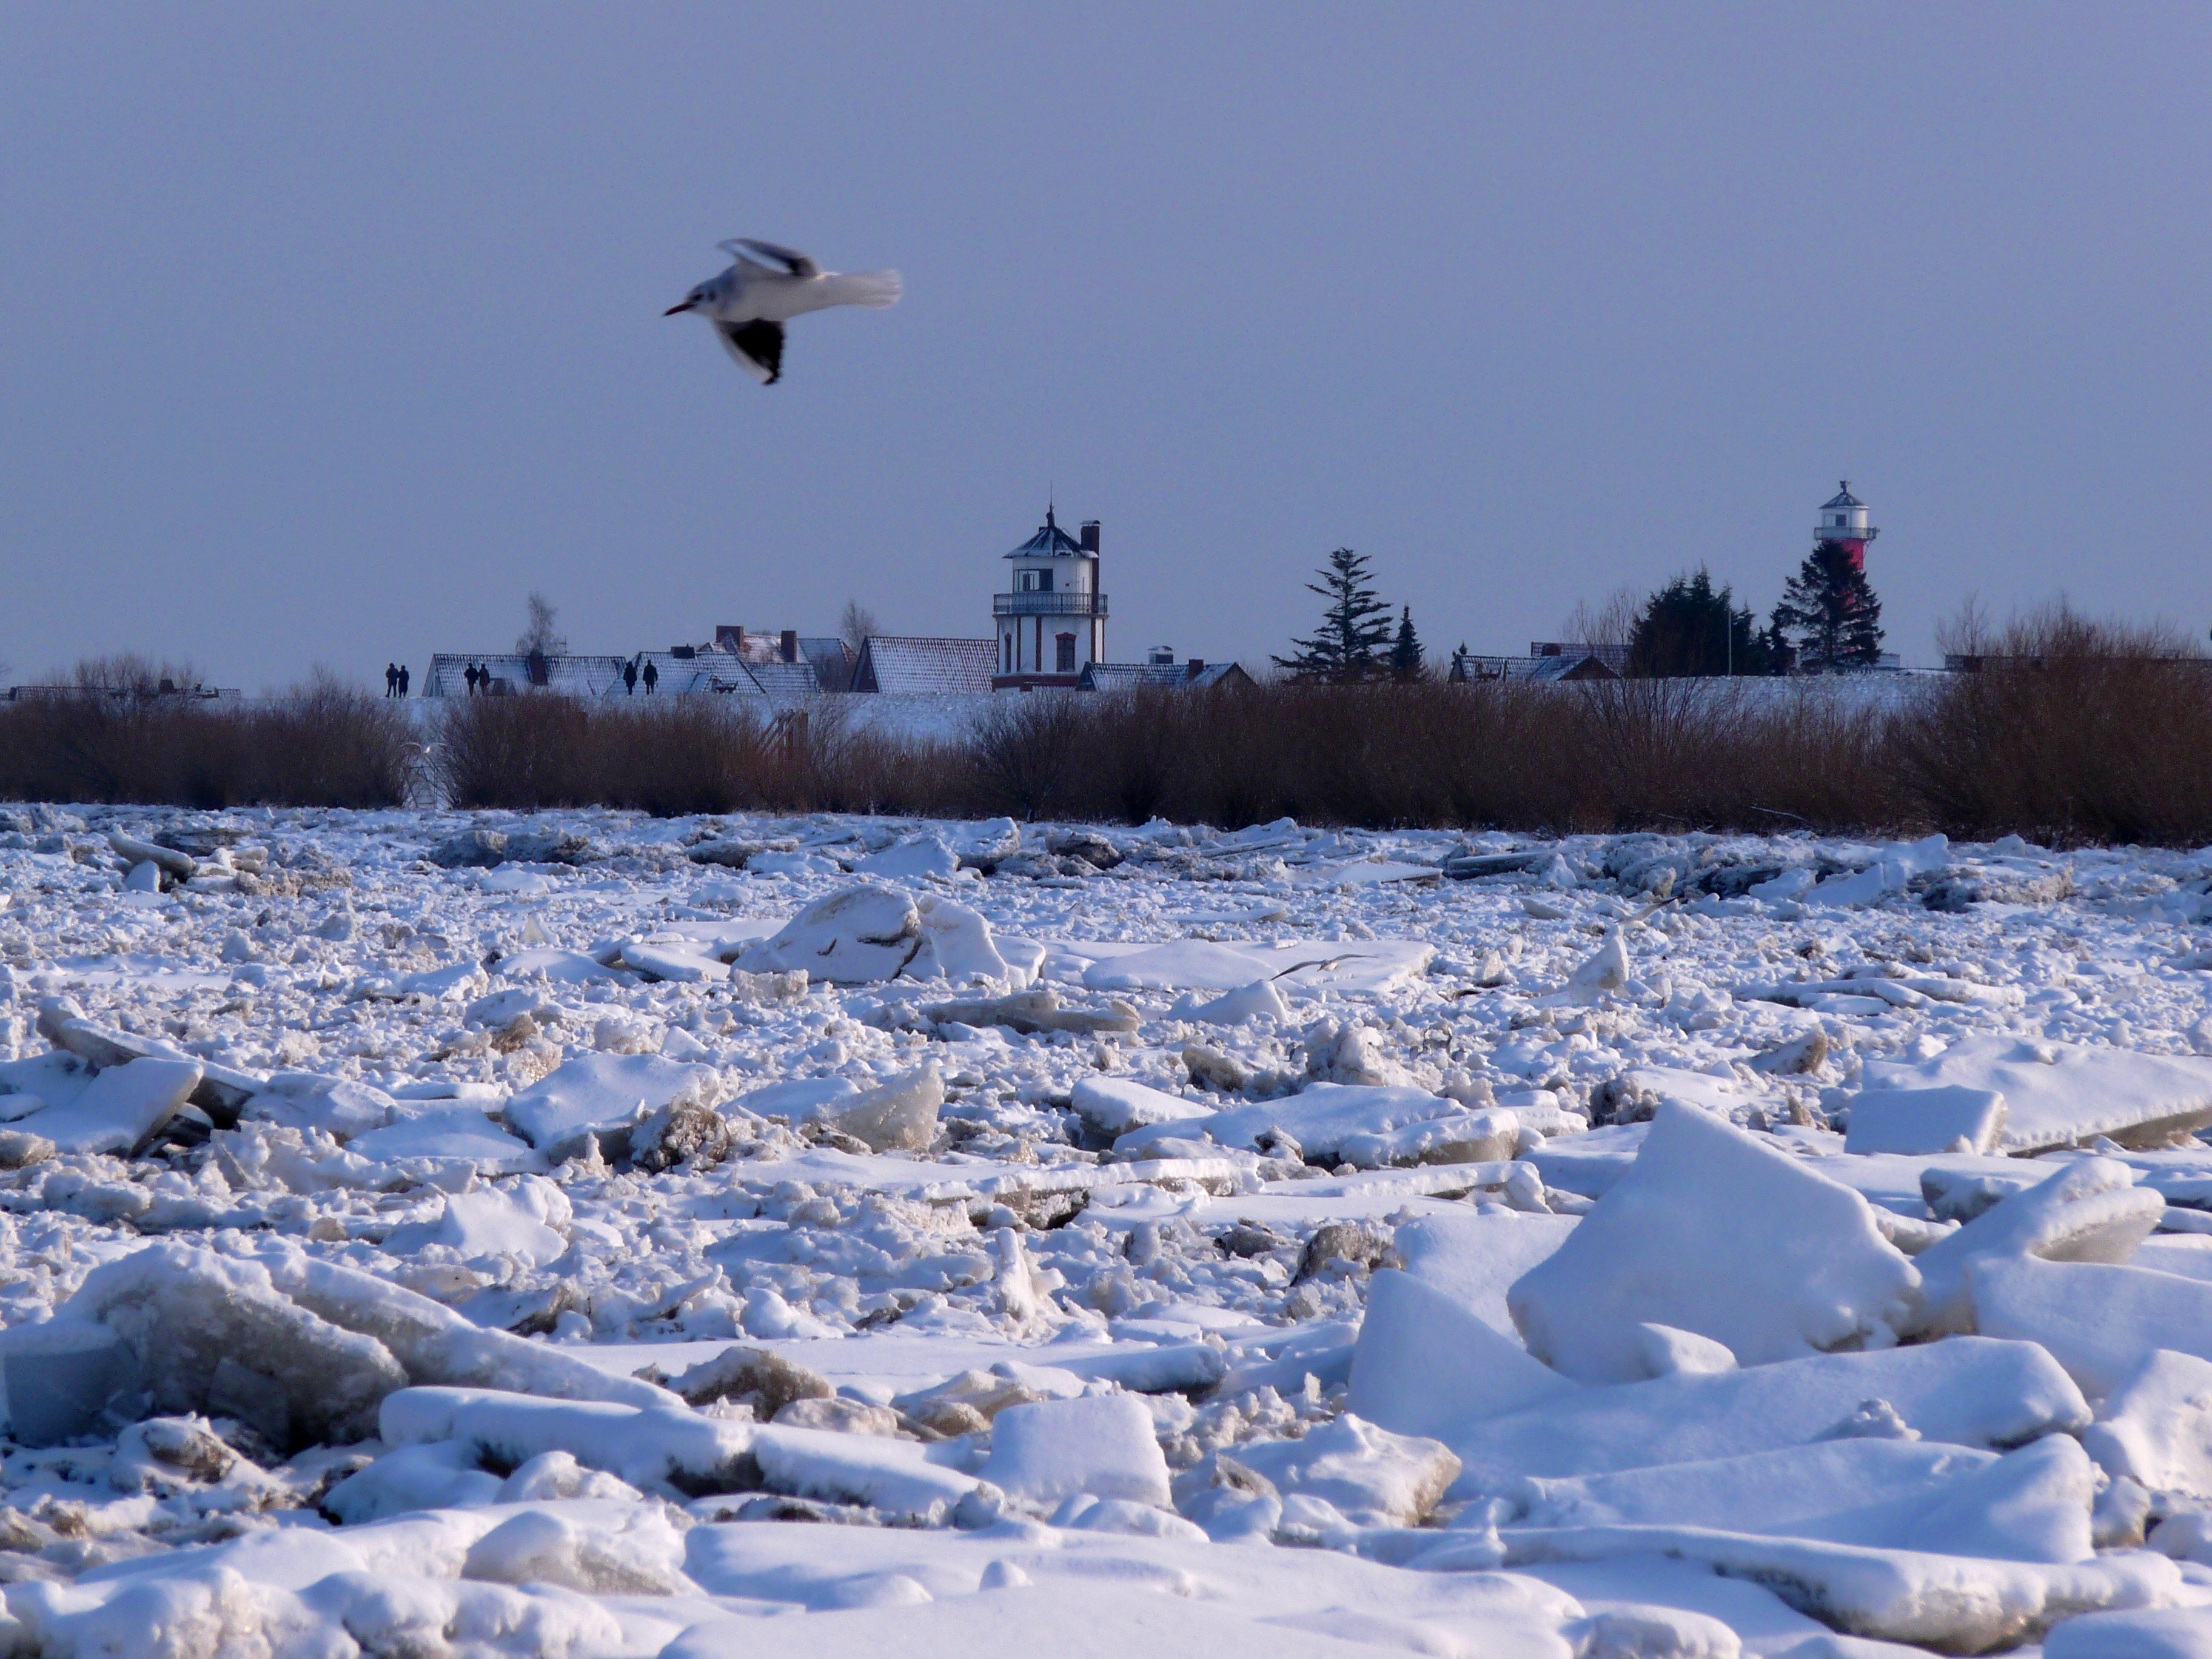
landscape, water, nature, snow, cold, winter, bird, light, lighthouse, architecture, frost, building, river, ice, weather, romance, romantic, snowy, beacon, arctic, season, iced, germany, maritime, mood, wintry, elbe, tundra, freezing, seafaring, lower saxony, snow landscape, daymark, old country, l he, ice floes, on frozen, winterstimmung, eternal ice, arctic ocean